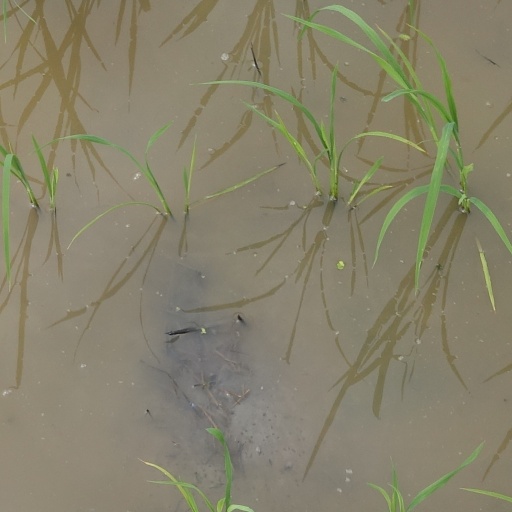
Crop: rice